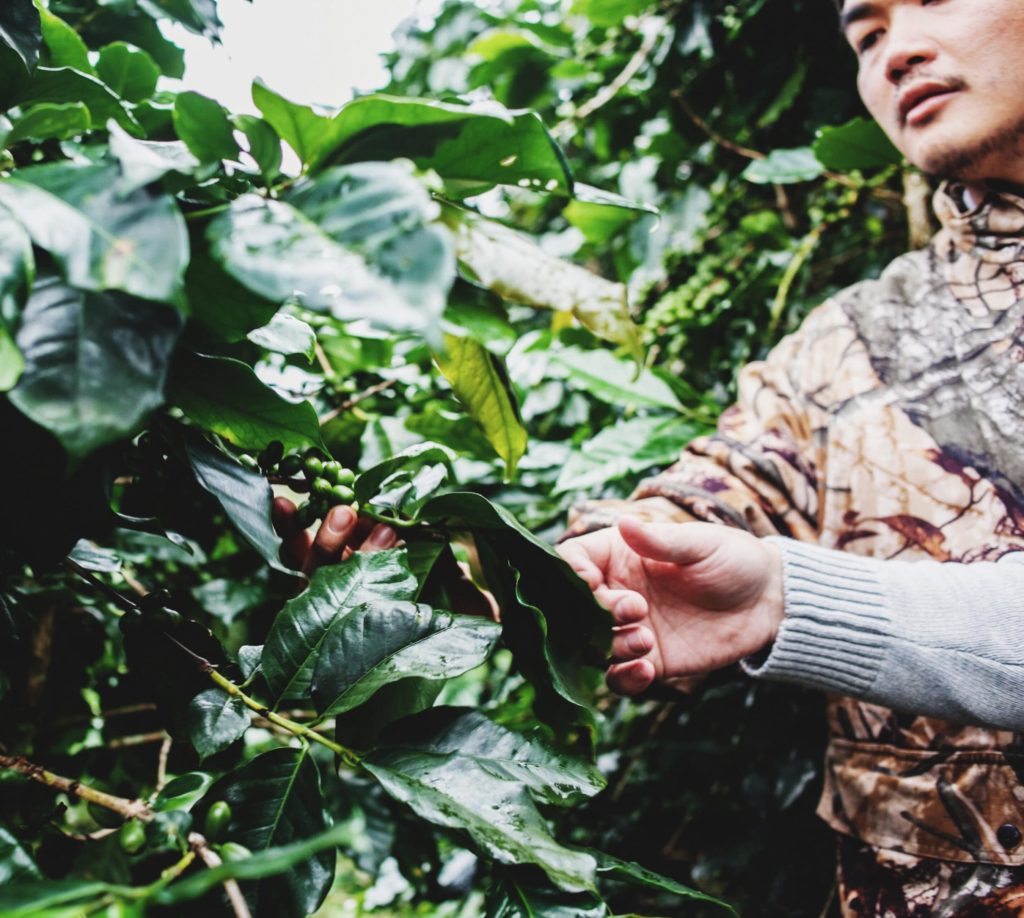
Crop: unknown
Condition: coffee